History of parks and gardens of Paris

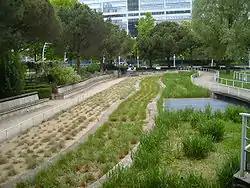
The "Room of undulating grasses" in the Jardin Atlantique, on the roof of the Gare Montparnasse railway station.

The largest new garden created in Paris in the second part of the 20th century was the Parc floral de Paris, covering , which was built within the Bois de Vincennes in 1969. In 1959 and 1964 that park had been the site of a large international flower show, the Floralies internationales, and the two events had been so popular that the city decided to make a permanent site for flower exhibitions. Land was ceded to the city from military installations within the park, and the new gardens were created under the direction of landscape architect Daniel Collin. The new park was an ensemble of different flower gardens with different themes; a valley of flowers; a garden of contemporary sculptures; a water garden; and a children's garden, as well as pavilions for indoor displays and exhibits of exotic flowers, Japanese bonsai and other botanical attractions. A Garden of the Four Seasons was added in 1979, with flowers in bloom from early spring until the end of autumn. The park also featured an outdoor theater for musical events, and small lakes and fountains.